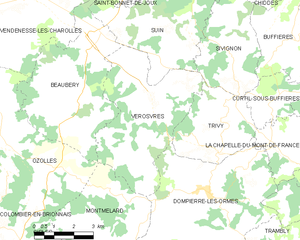
Carte des communes françaises